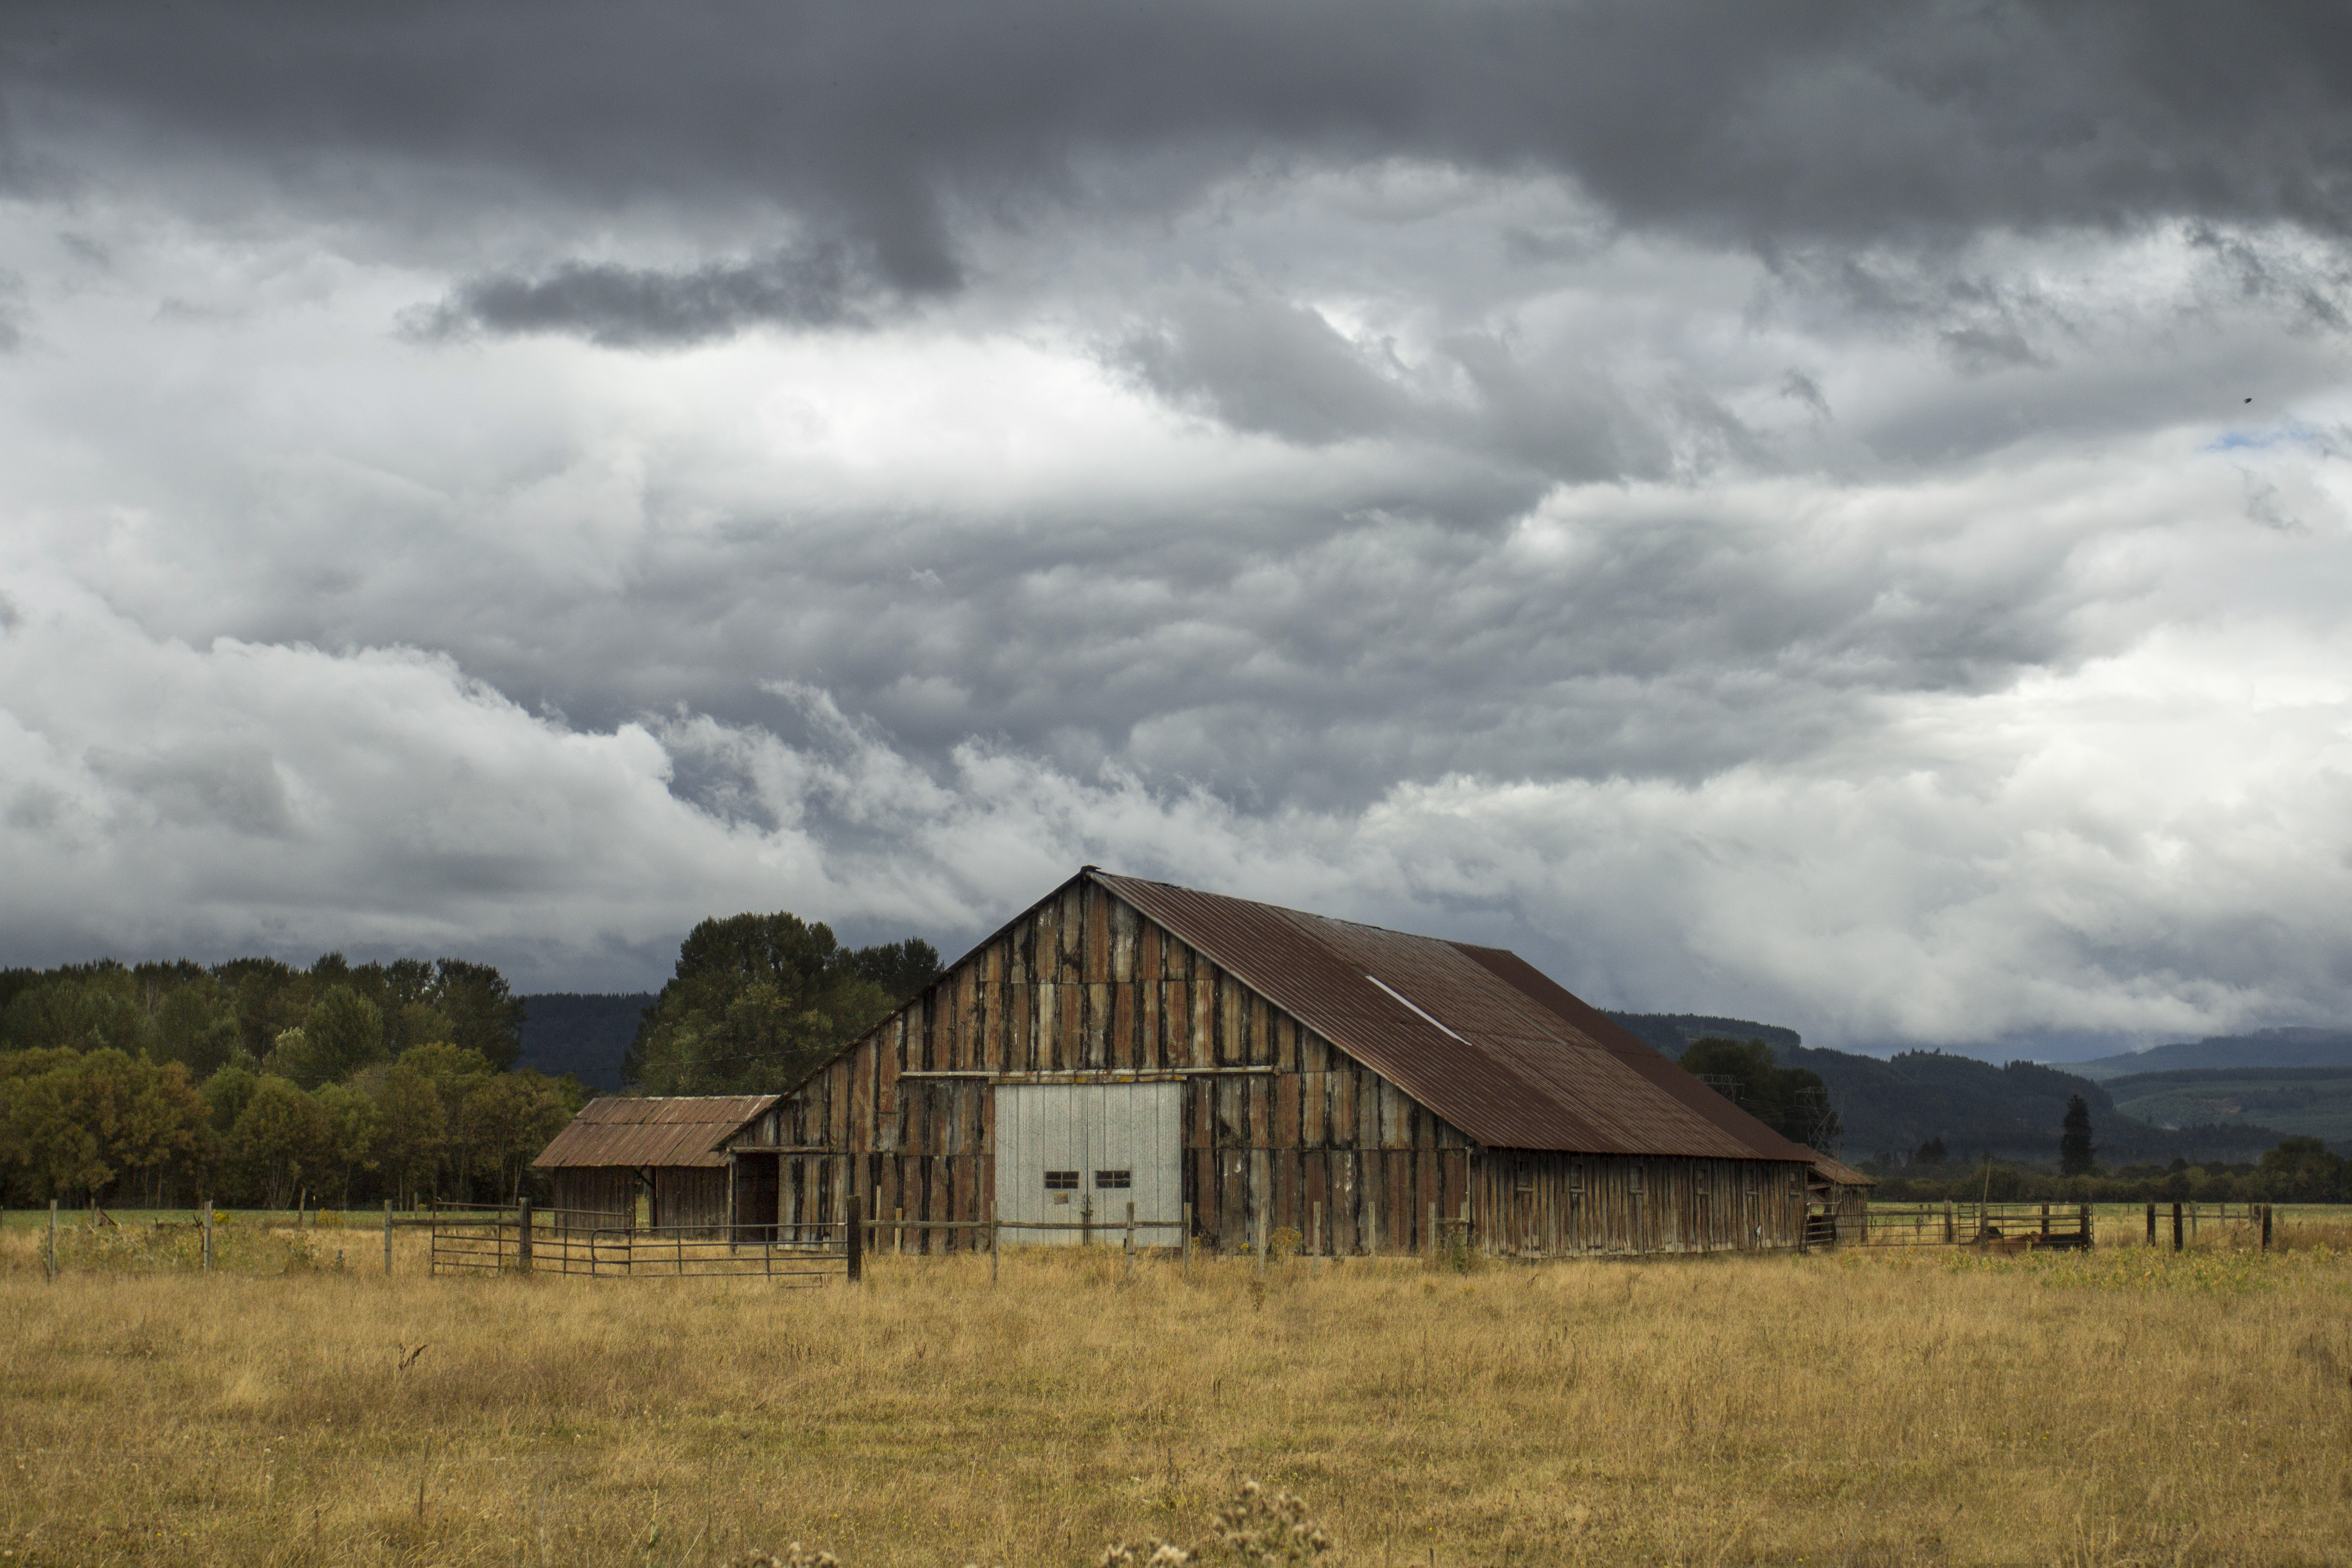
cloud, sky, plant, natural landscape, house, building, wood, cumulus, tree, grass, landscape, grassland, cottage, meadow, grass family, prairie, hill, field, horizon, pasture, roof, croft, hut, ranch, window, meteorological phenomenon, wildlife, steppe, shack, road, barn, village, farmhouse, storm, farm, wind, log cabin, shed, mountain